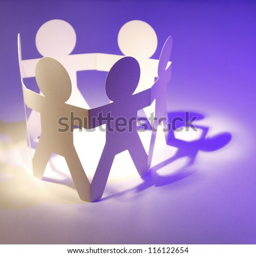
group of people holding hands in a circle